The Hummingbird

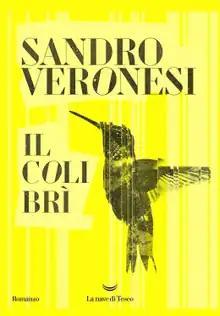
First edition cover

The Hummingbird is a 2019 novel by Sandro Veronesi. The novel is presented in fragments with a nonlinear narrative structure and follows the tumultuous life of ophthalmologist Marco Carrera. The novel won the prestigious Strega Prize (2020).